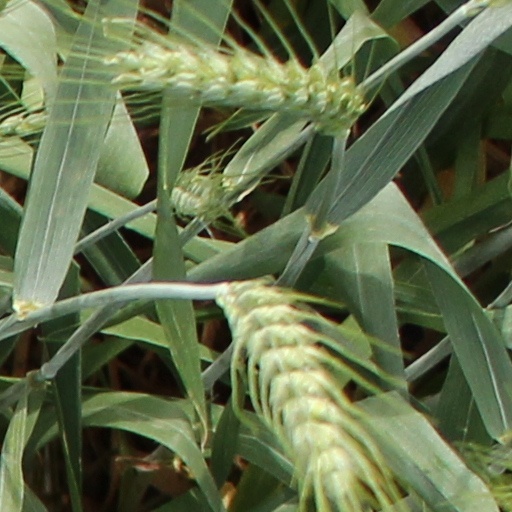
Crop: wheat